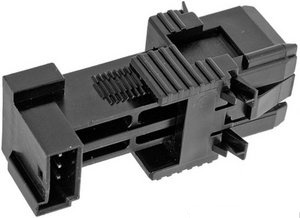
سويتش الفرامل - MERCEDES-BENZ  SL400 ( 2015)
سويتش الفرامل - MERCEDES-BENZ SL400 ( 2015) If product description isn't matching, just WhatsApp us – we sell all types of products. إذا لم يكن وصف المنتج مطابقًا، راسلنا واتساب – نحن نبيع جميع أنواع القطع. Brand / الماركة: MERCEDES-BENZ Part Number / رقم القطعة: '10966401 Fitment Details | تفاصيل التركيب Model / السيارة: SL400 Variant / النوع: Front / Rear / Front Left / Front Right / Rear Left / Rear Right Year(s) / الموديل: Year :- 2015 Fits: SL400 – Front / Rear / Front Left / Front Right / Rear Left / Rear Right – Year :- 2015 يركب على: SL400 – Front / Rear / Front Left / Front Right / Rear Left / Rear Right – Year :- 2015 Availability | توفر القطعة القطعة Original موجودة أو نقدر نوفرها بسرعة. نوفر فقط قطع مضمونة لأغلب السيارات. This original part is in stock or can be arranged fast. We only supply verified genuine parts. Price & Fitment | السعر والتركيب السعر ممكن يختلف حسب السيارة. راسلنا واتساب للتأكيد قبل الطلب. Price may vary based on model. WhatsApp us to confirm before placing order. About MHAM | مهام – Trusted Auto Parts Store in Kuwait | محل قطع غيار موثوق في الكويت MHAM Auto موجود في الفروانية – الكويت، متخصصين في بيع قطع غيار السيارات الأصلية أونلاين وداخل الكويت. 📍 Location: Farwaniya, Kuwait 📧 Email: mham.software.team@gmail.com 📞 Phone: +965 509 79677 ✅ نوفر أكثر من 1.2 مليون قطعة غيار سيارات لجميع الأنواع والموديلات، مثل: كمبريسر مكيف (A/C Compressors) تحكم تكييف داخلي (HVAC Panels) محركات الدفع الرباعي (4WD Actuators) بواجي كاملة (Spark Plug Kits) وأكثر من كذا بكثير... جميع القطع أصلية أو نفس الأصلي OEM ومضمونة من ناحية الجودة والأداء. مناسب للمستهلك العادي أو الورش والميكانيكيين. ✅ إذا تبحث عن قطع غيار سيارات في الكويت، MHAM Auto هو وجهتك الموثوقة.
Brand: MERCEDES-BENZ
Category: Vehicles & Parts > Vehicle Parts & Accessories > Motor Vehicle Parts > Motor Vehicle Braking > Brake Light Switches